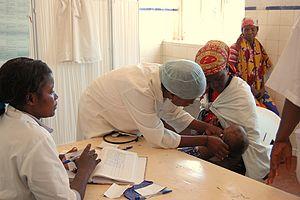
Cet article évoque les problèmes de santé en Angola.